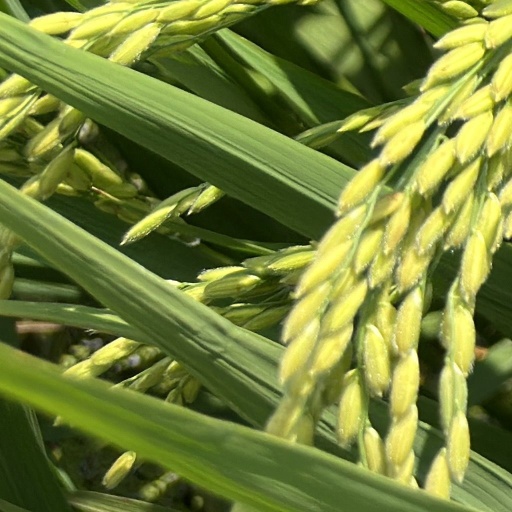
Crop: rice